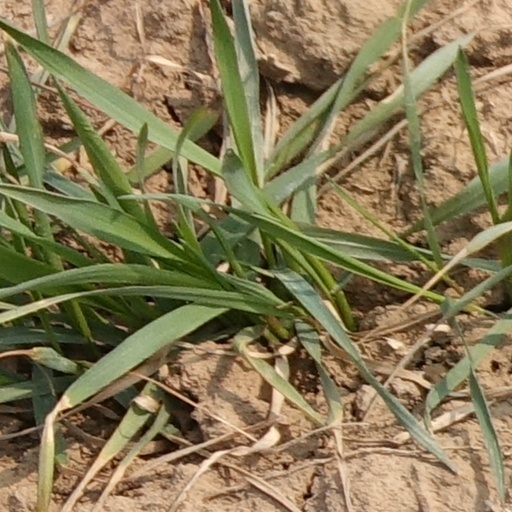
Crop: wheat